Question: Please indicate a possible affordance area of the baseball bat that can be used for hitting
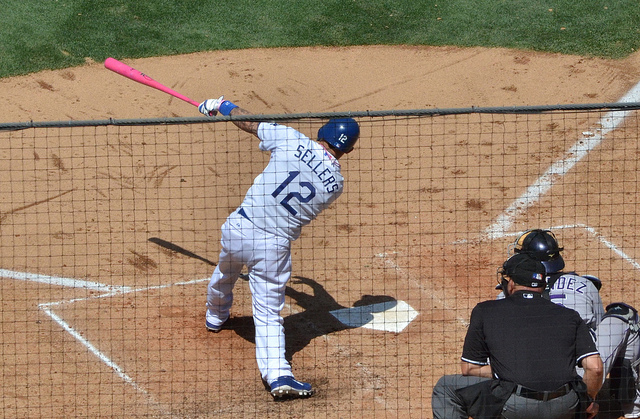
Answer: [105.681, 54.074, 155.506, 85.653]